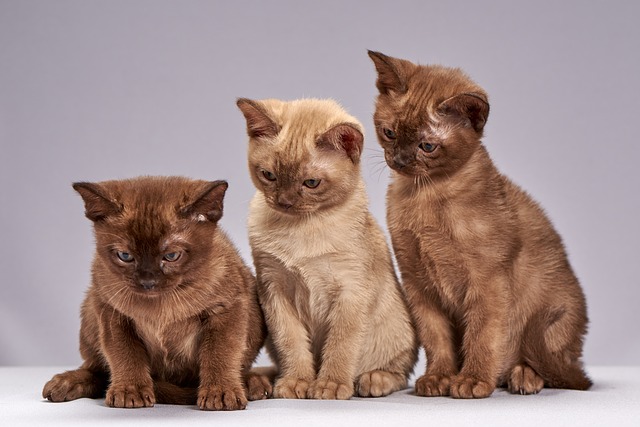
Label: gatto